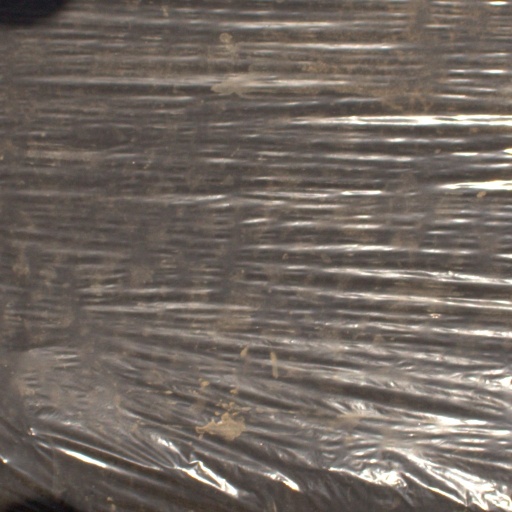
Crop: Jerusalem artichoke